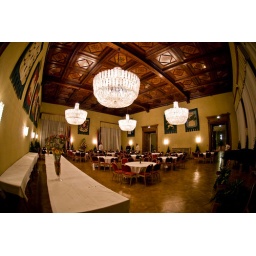
het ISMIR banket ging door in het Neues Rathaus van Wenen.